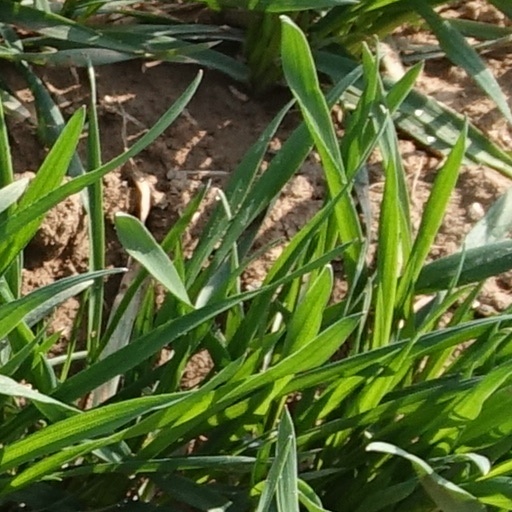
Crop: wheat